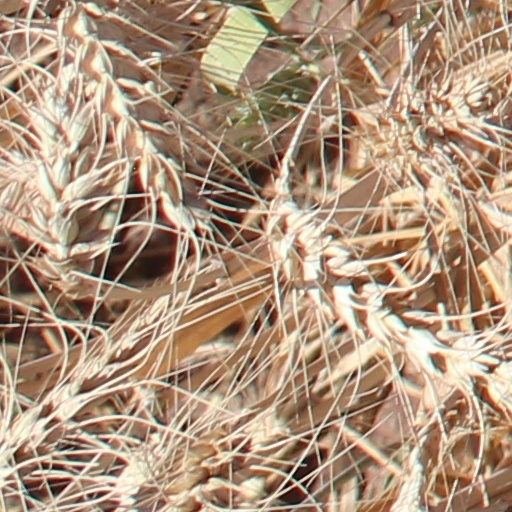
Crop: wheat